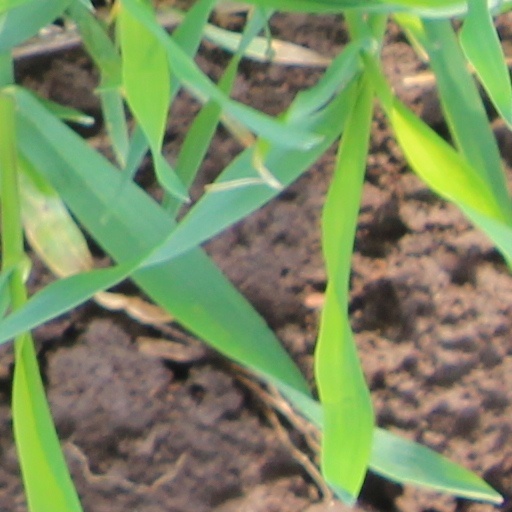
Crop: wheat